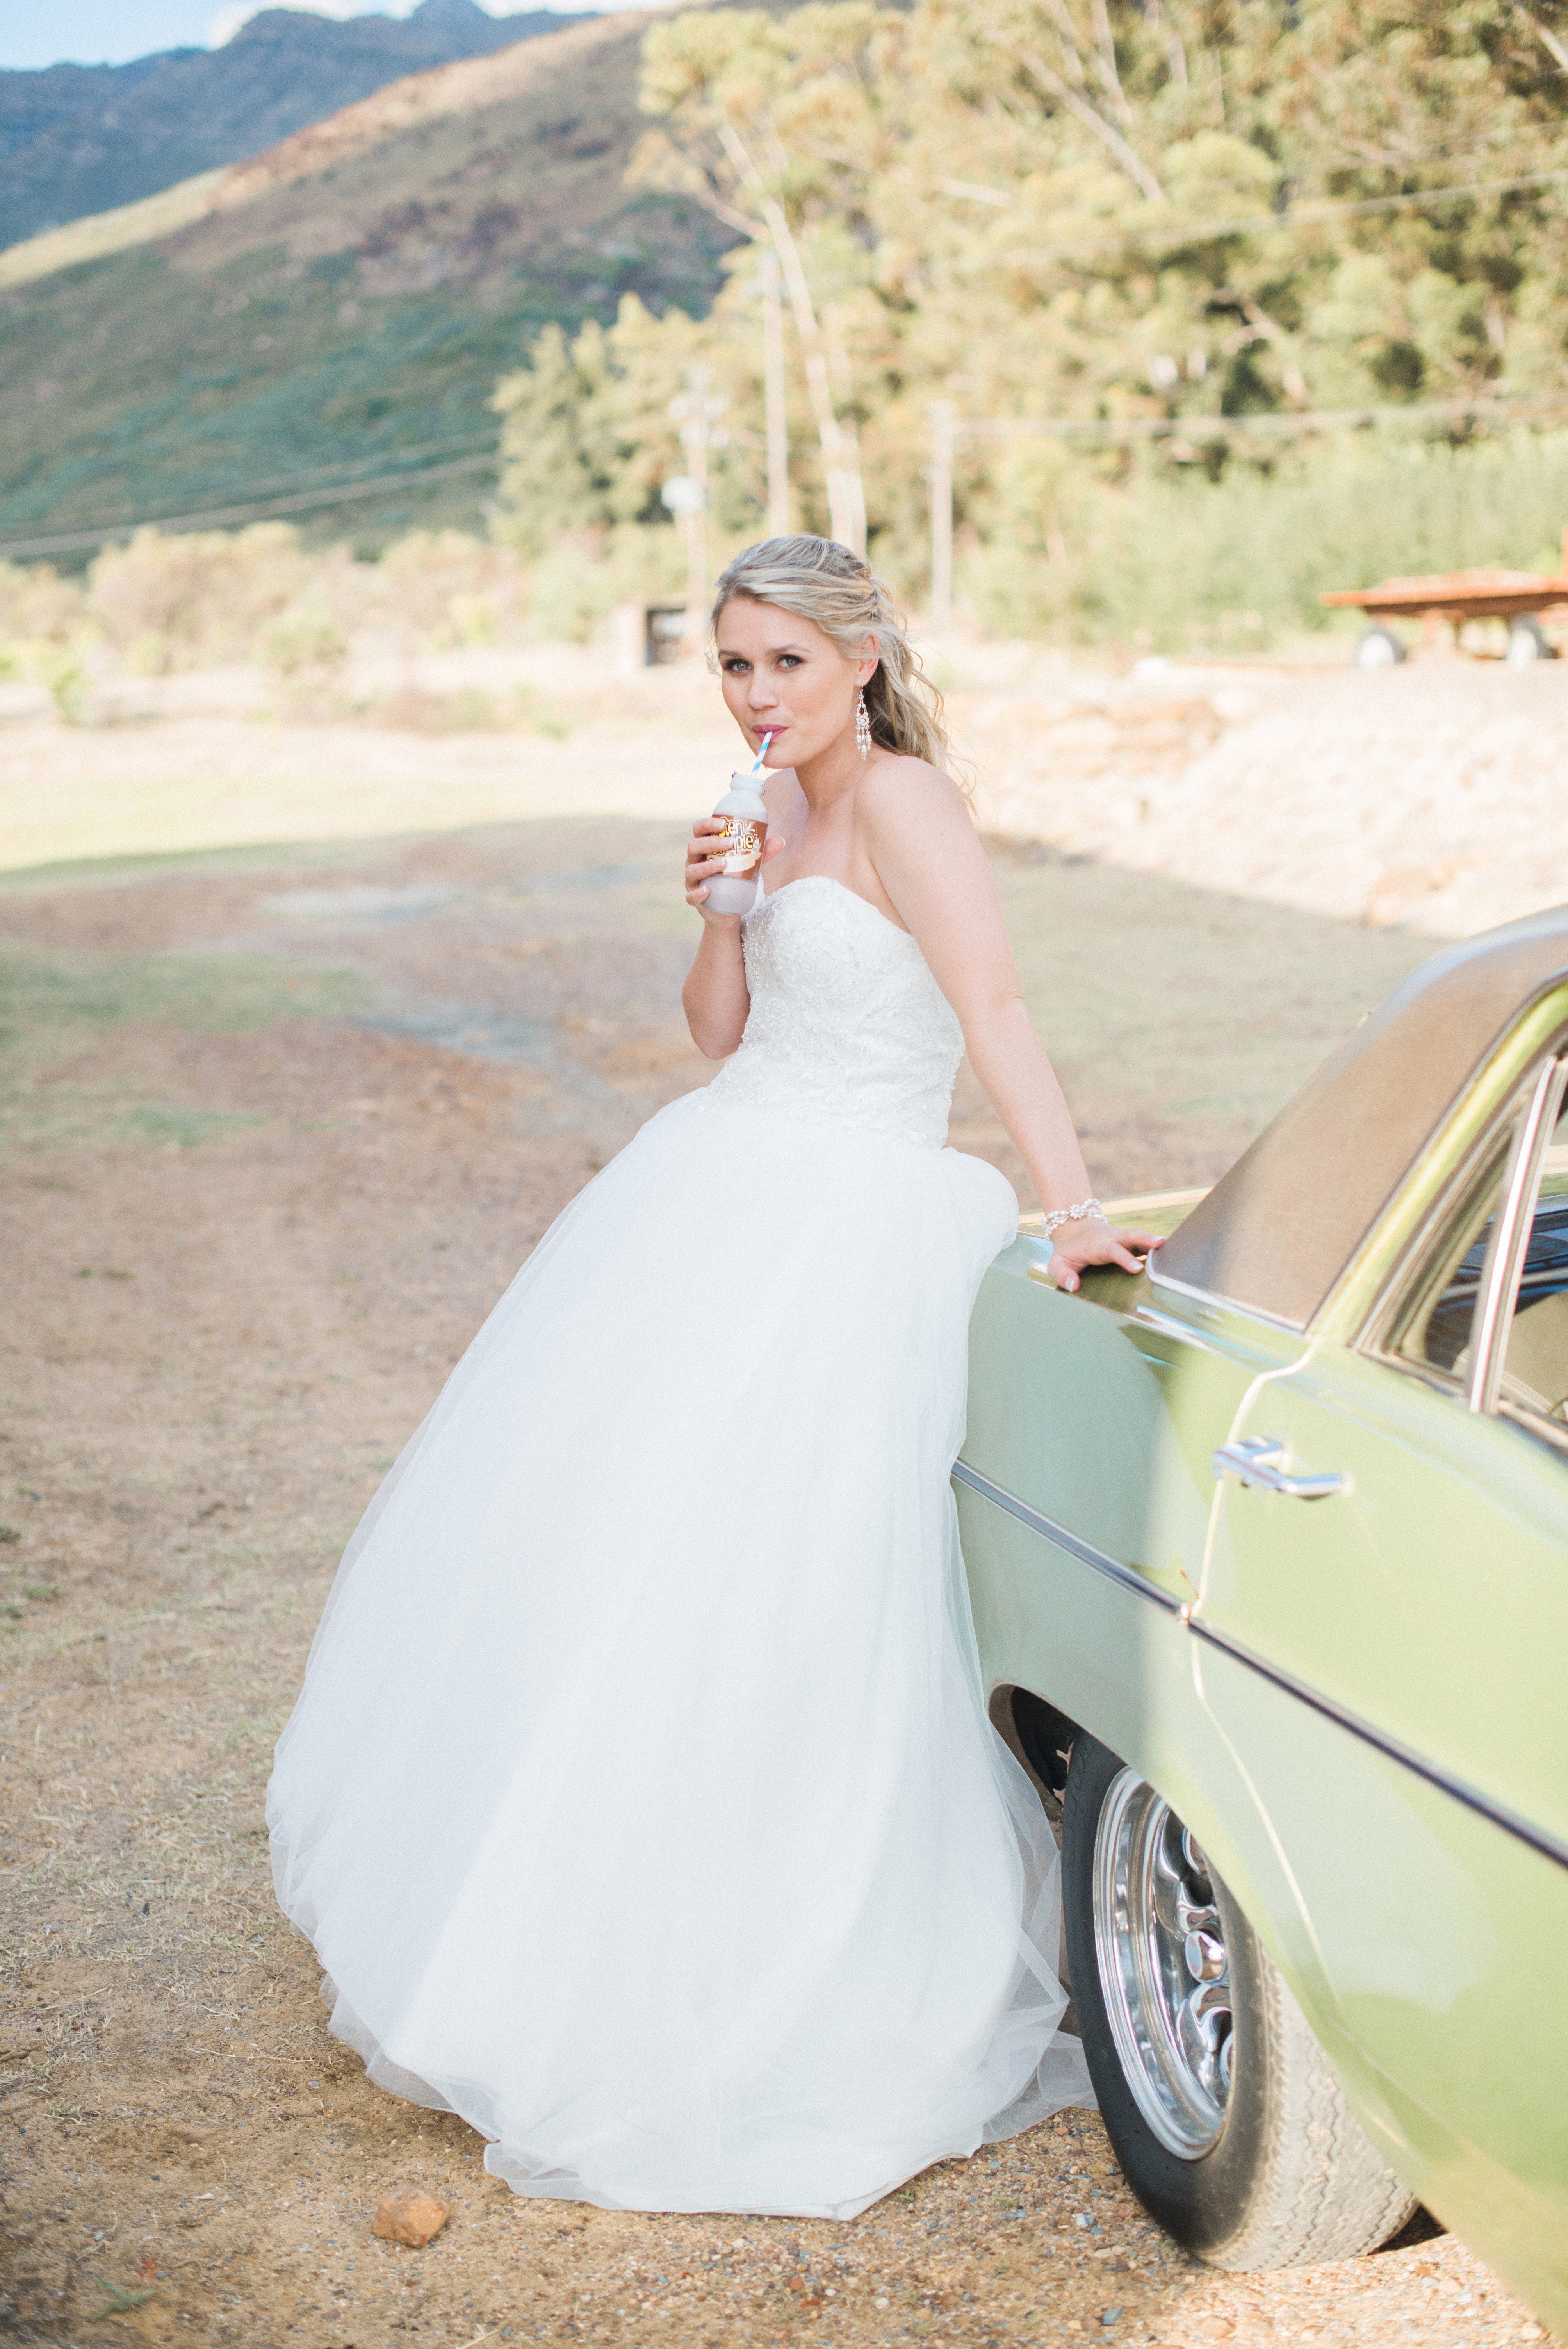
man, woman, white, wedding, wedding dress, bride, groom, ceremony, dress, photograph, gown, bridal clothing